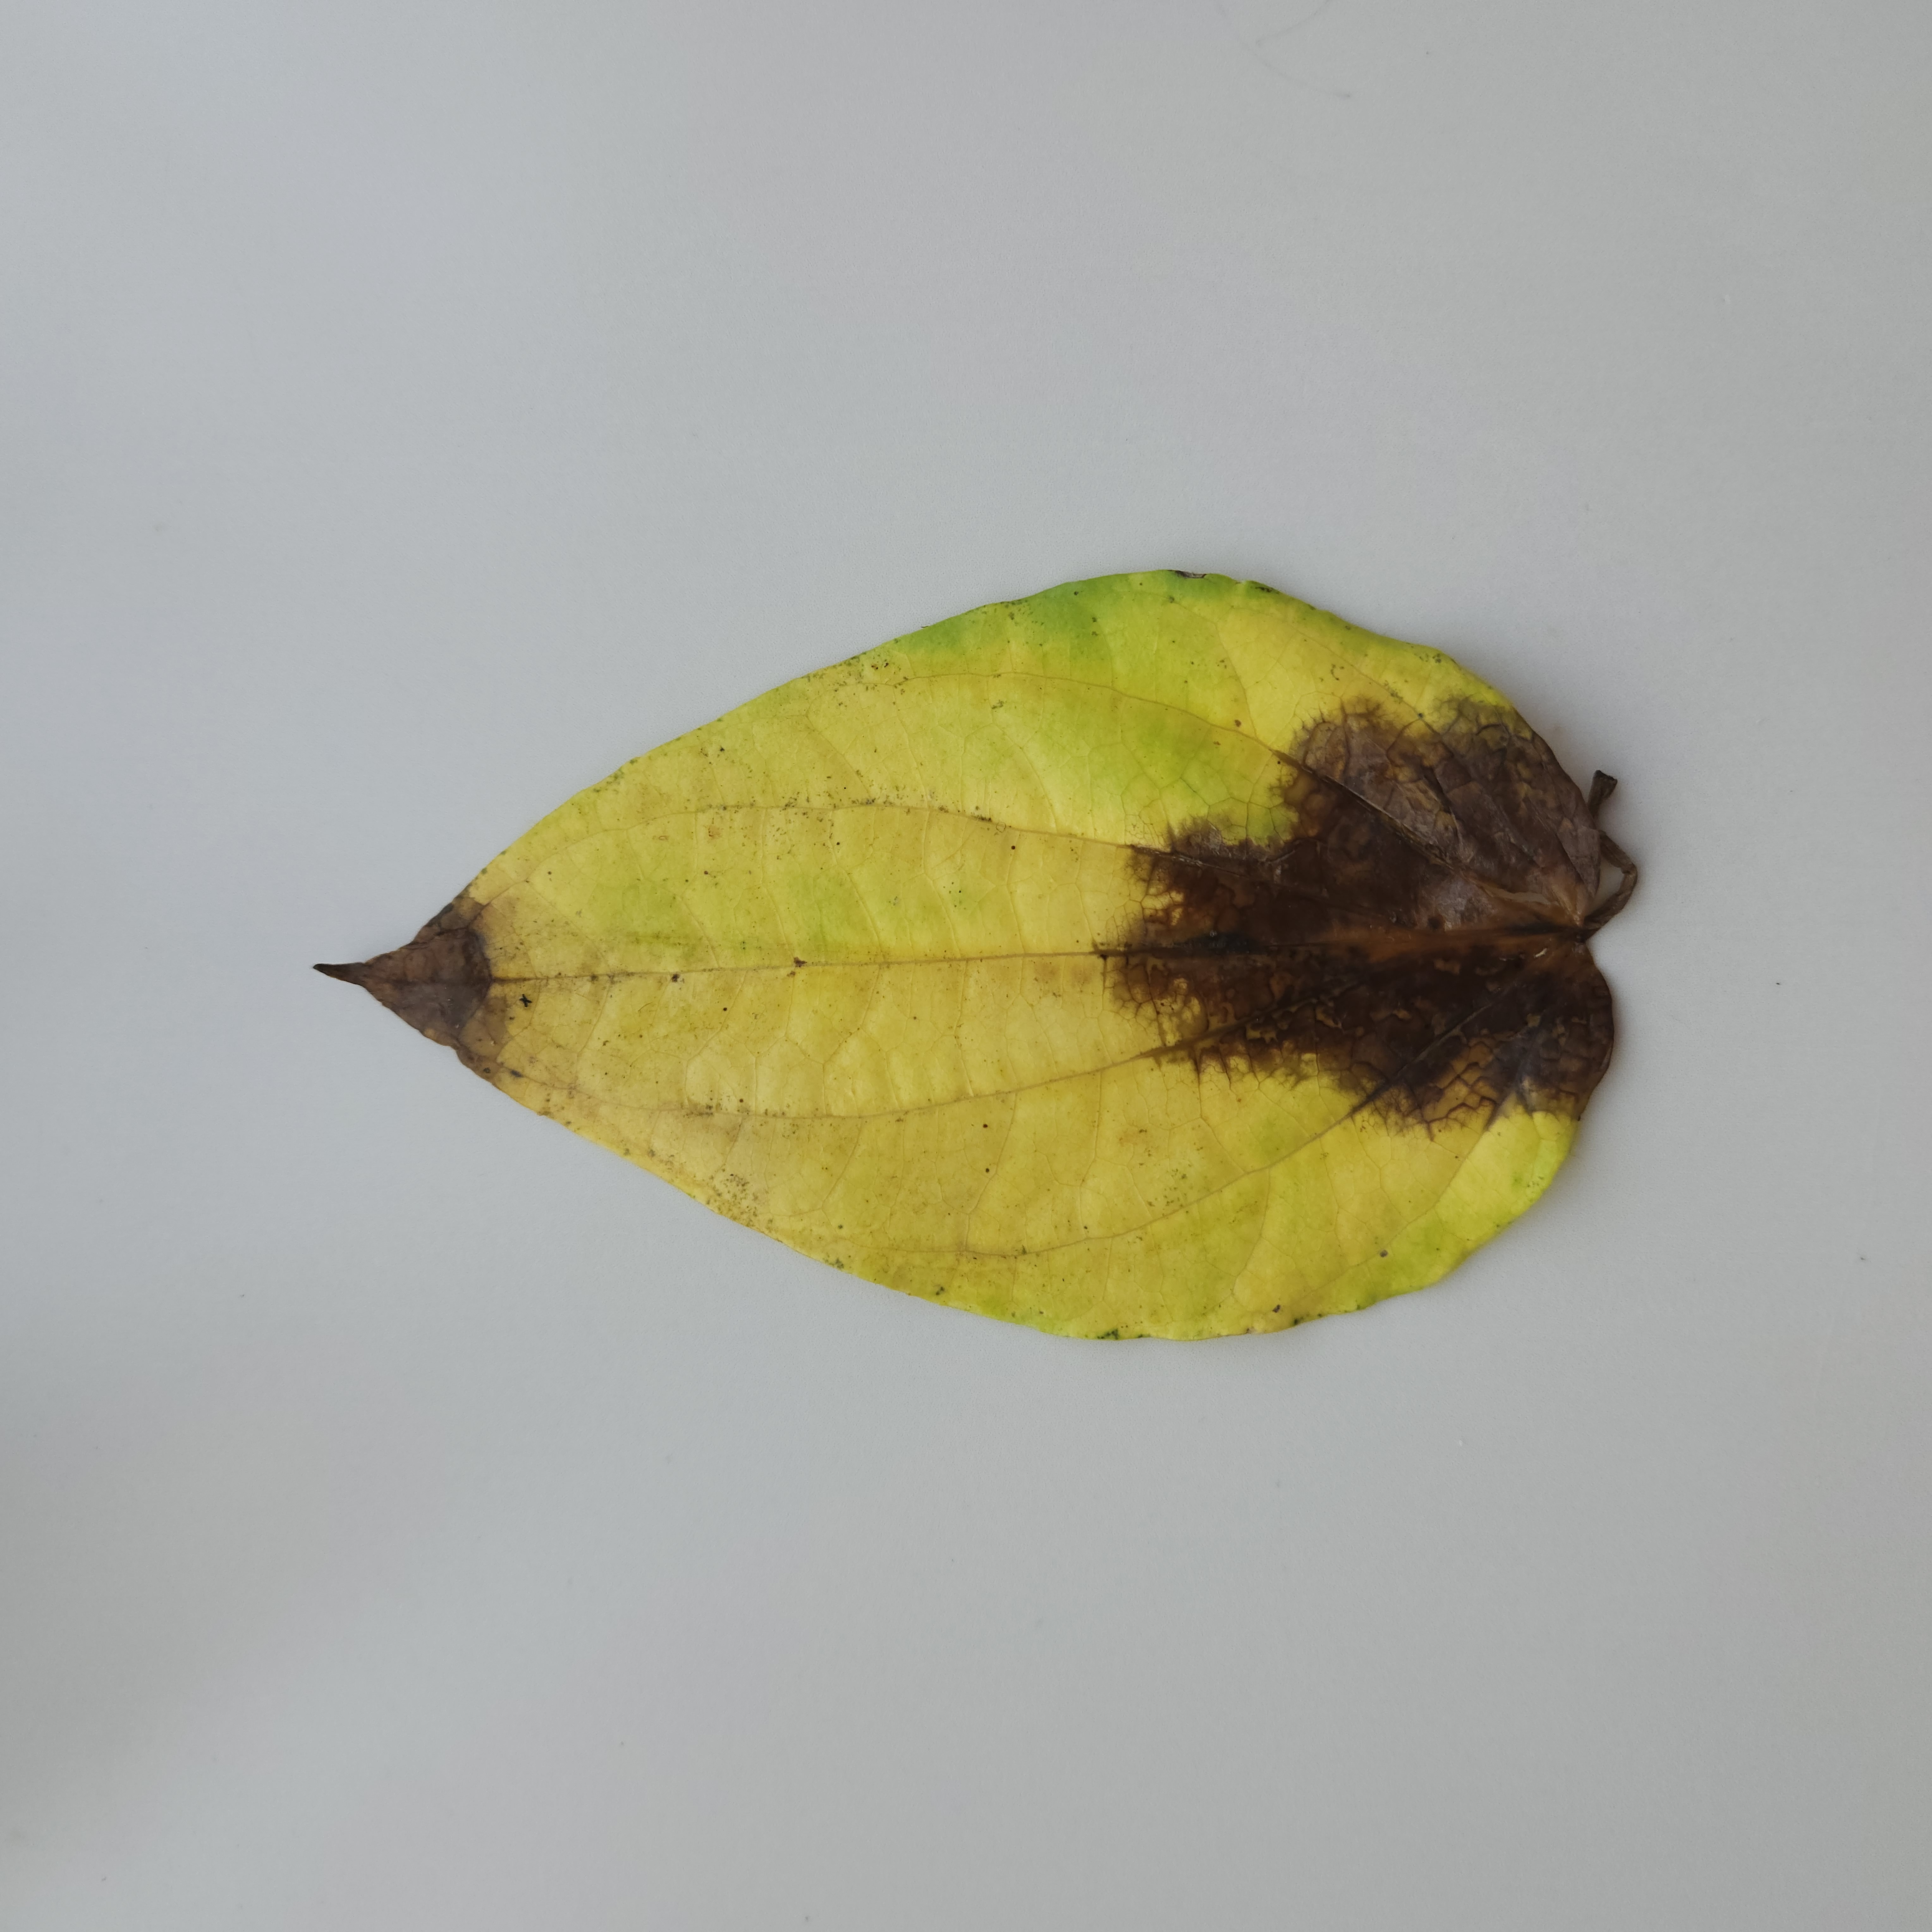
Label: Diseased